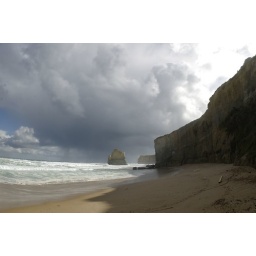
View of the rock outcroppings from the beach near the 12 Apostles on the Great Ocean Road.